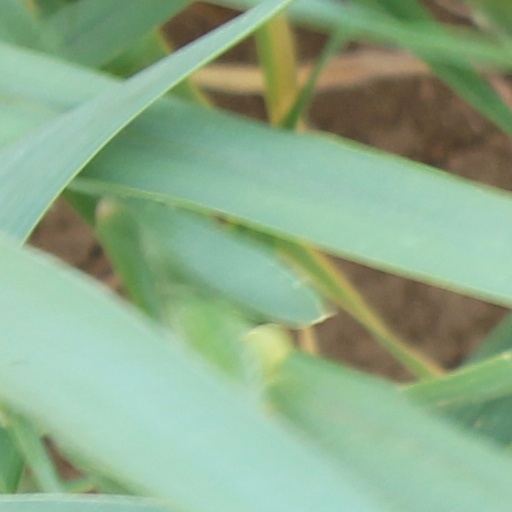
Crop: wheat